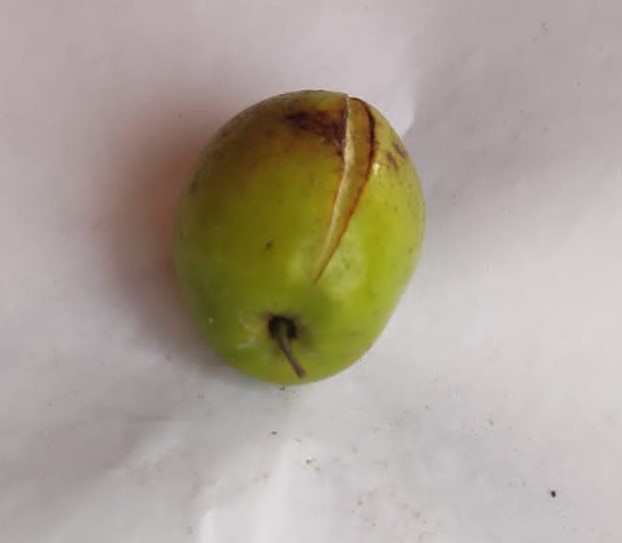
Fruit: jujube
Condition: rotten